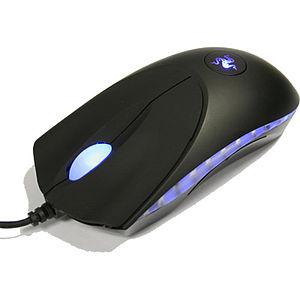
Souris de Razer